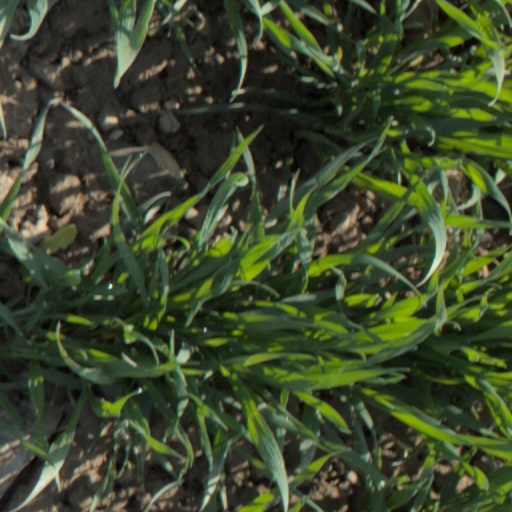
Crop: wheat